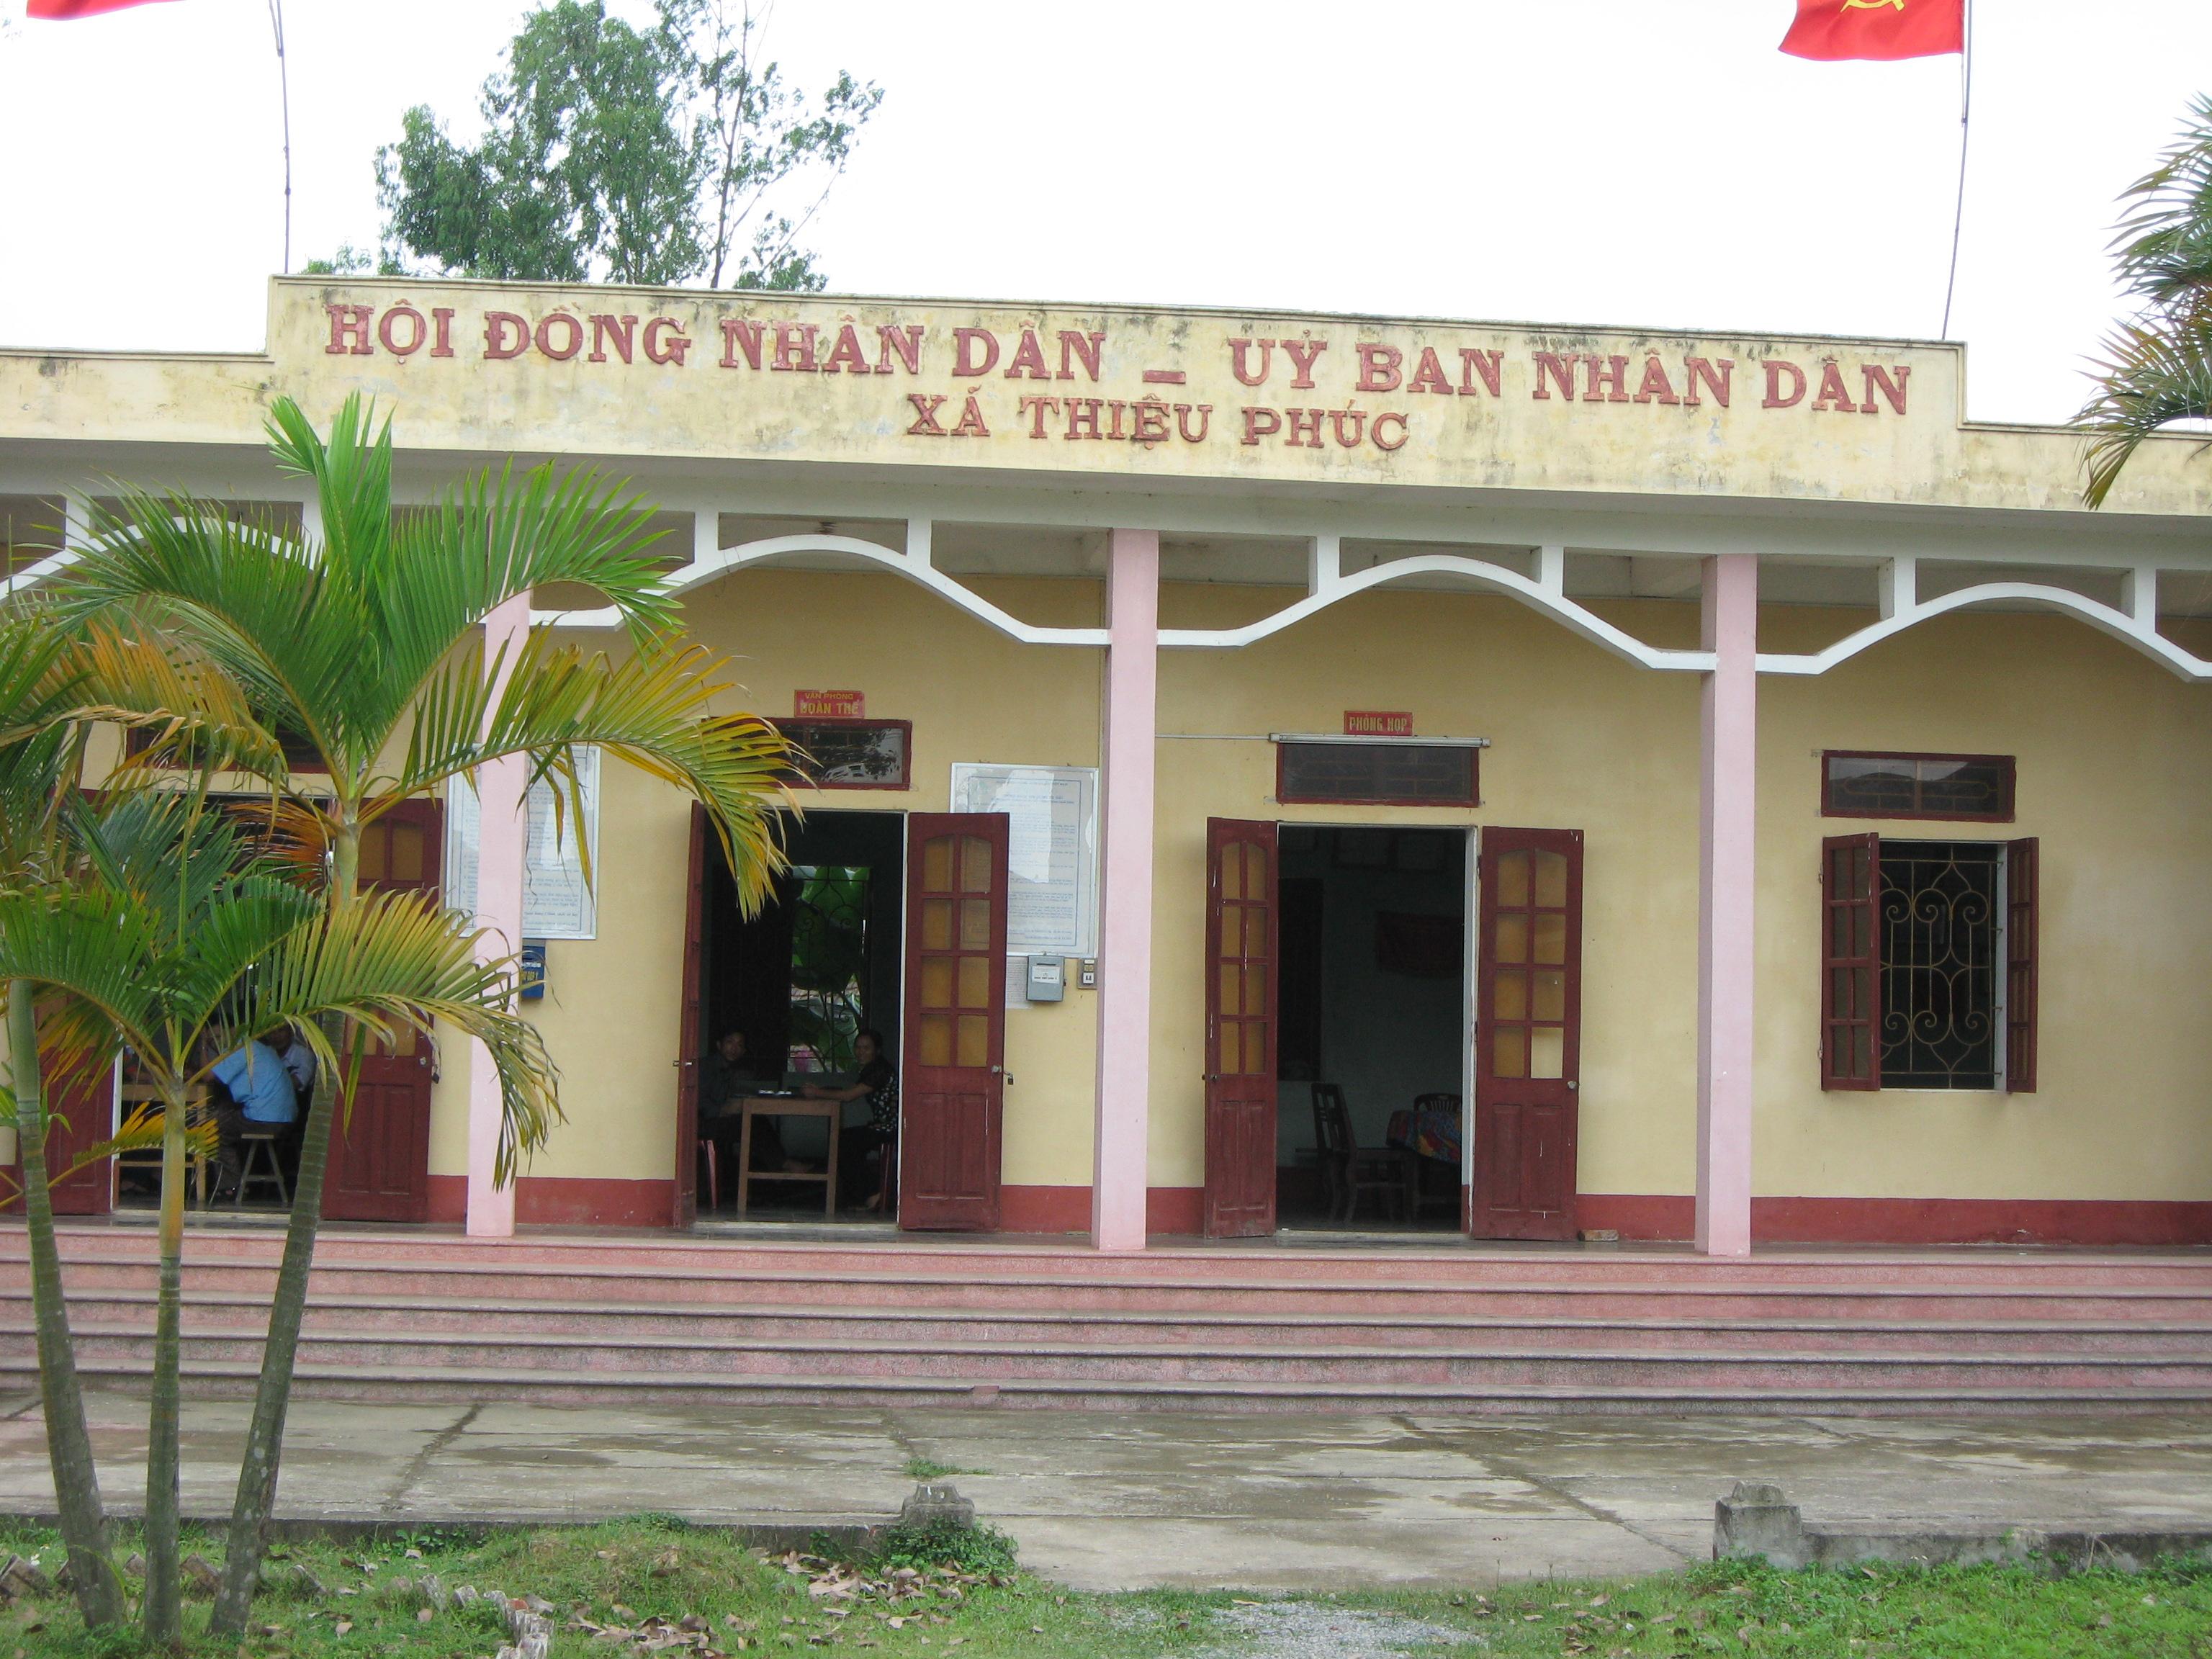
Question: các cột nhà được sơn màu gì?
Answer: các cột nhà được sơn màu hồng